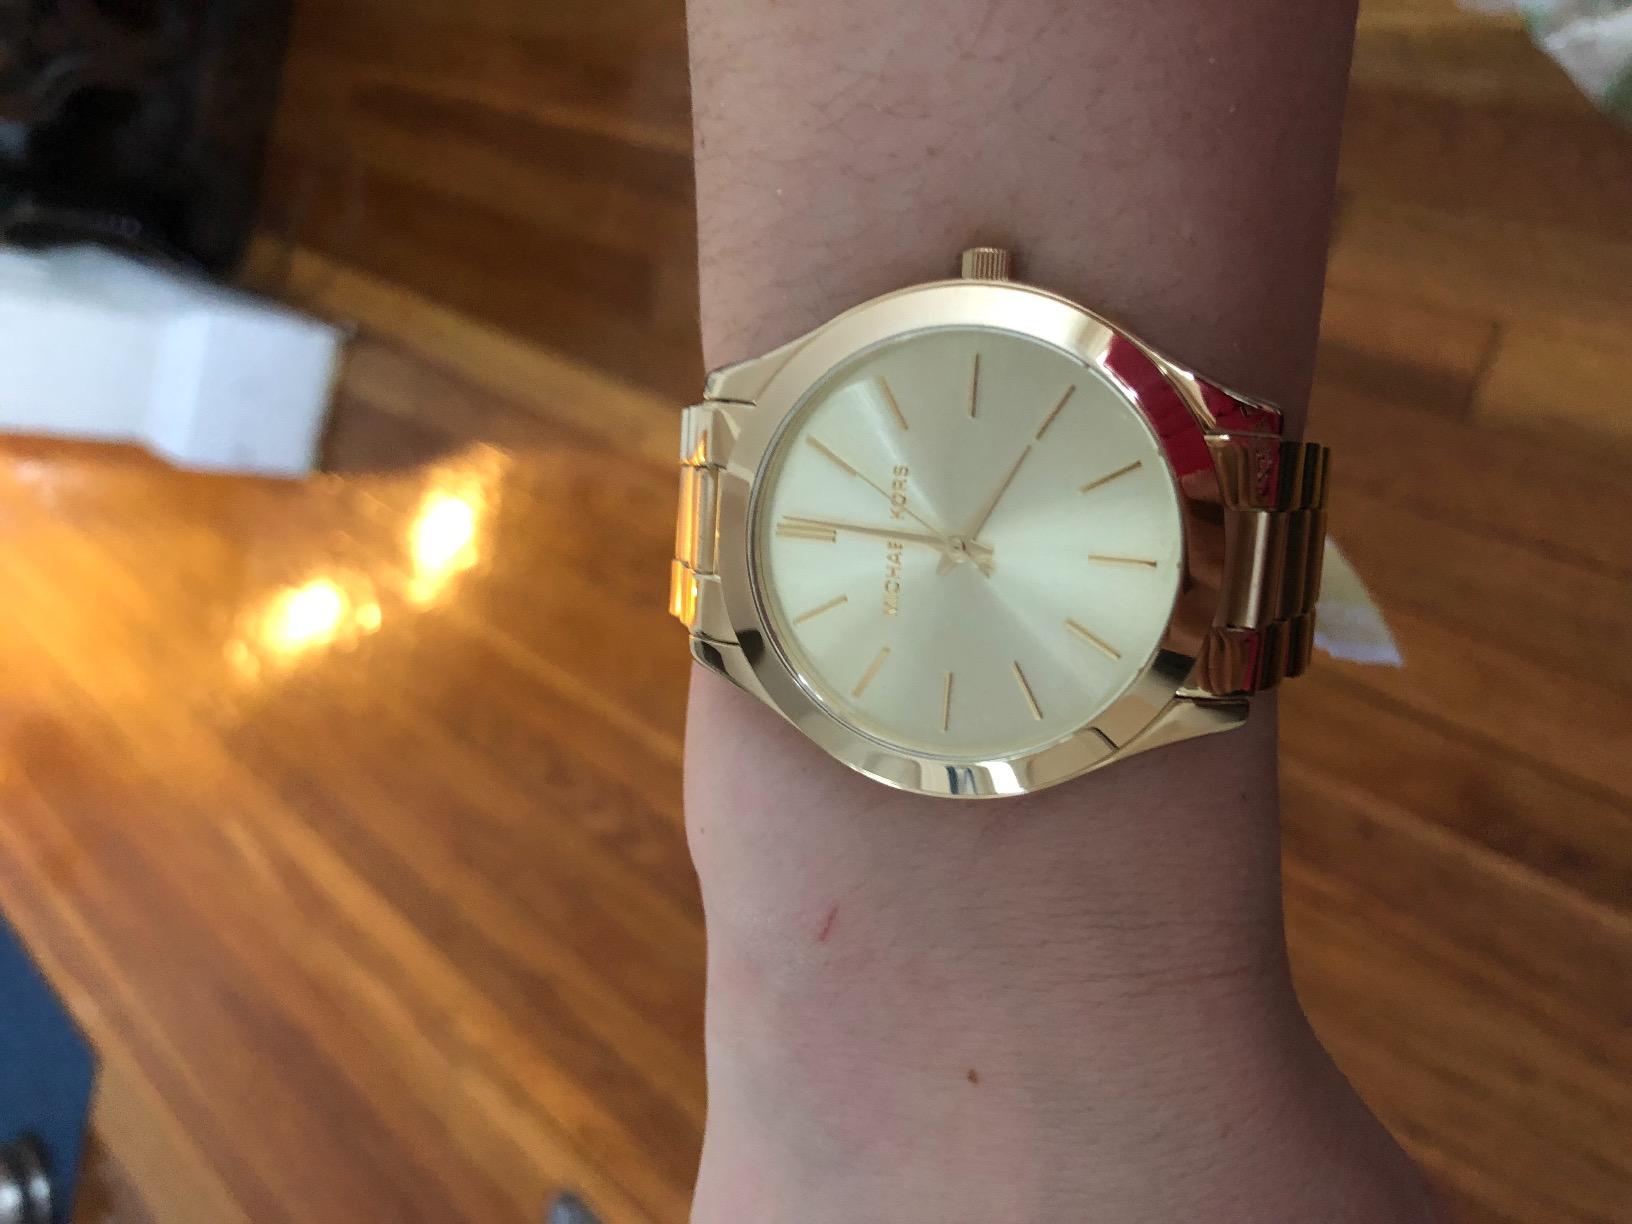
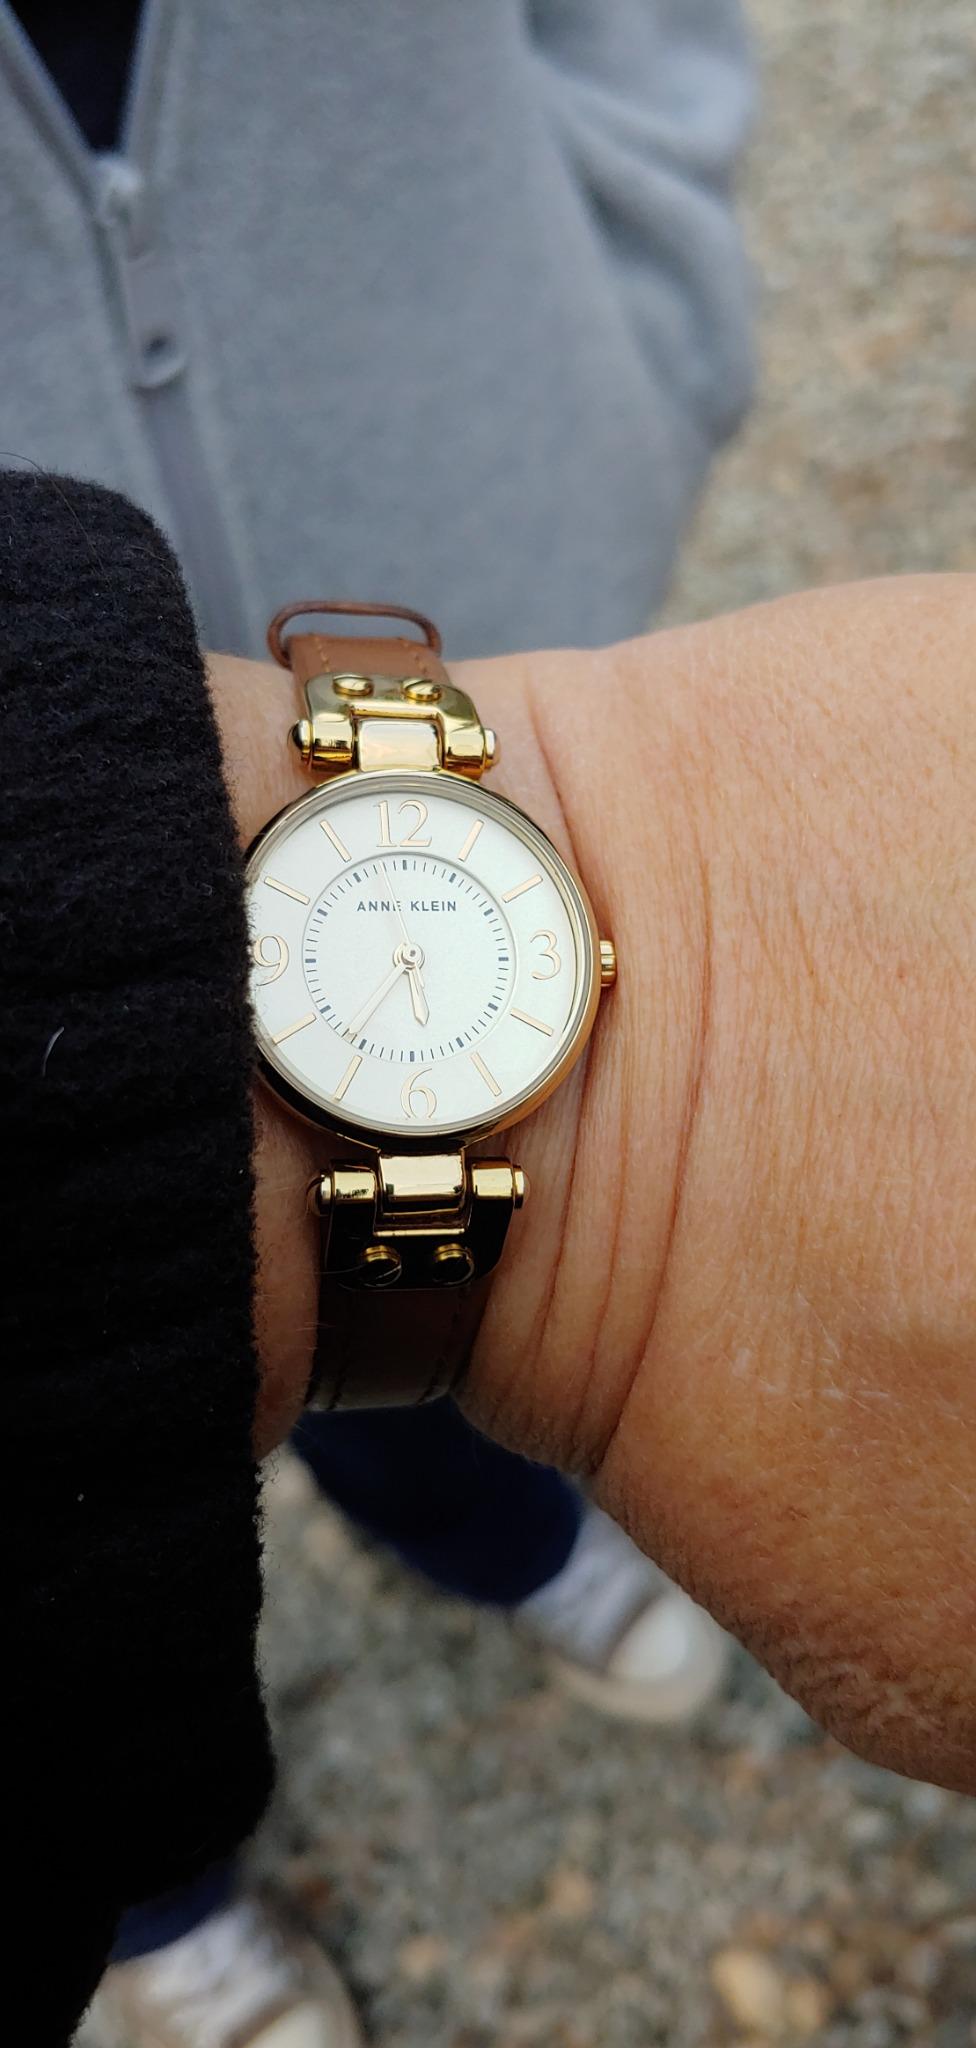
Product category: accessories_watch
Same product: no